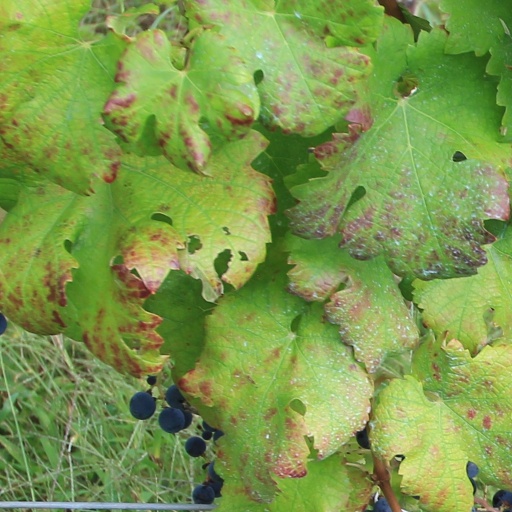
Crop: grape